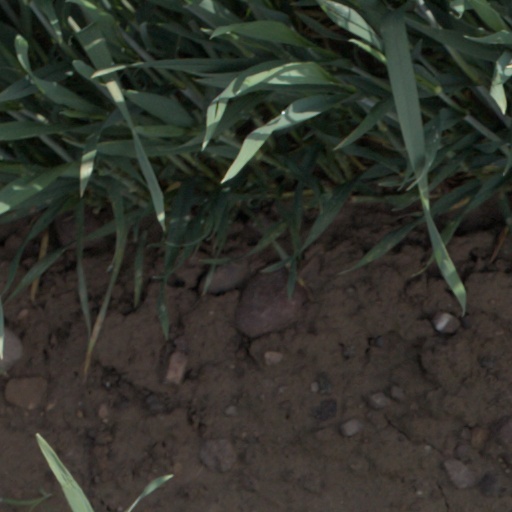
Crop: wheat